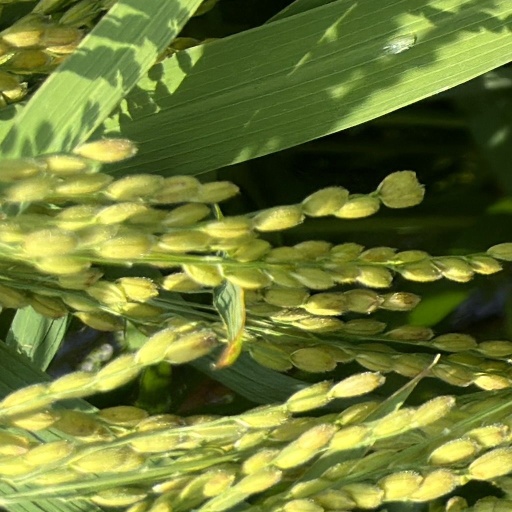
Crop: rice